San Benedetto, Catania

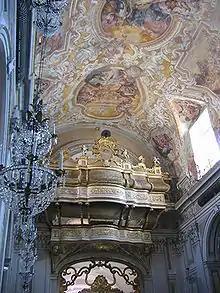
West end of nave, with the nun's choir above entrance vestibule.

The front of the church is preceded by an elaborate iron fence, across the street a wide pedestrian alley winds downhill through steps. The tall facade is flanked by pilasters, and decorated with various statues. The broken pediment of the tympanum has two reclining allegorical female statues representing "Fortitude" and "Temperance". In the center high above the portal is a statue of the Virgin Mary. The entrance door, in wood, has panels with scenes from the life of St Benedict.